The Governor's Lady (1923 film)

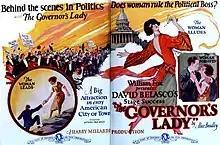
Advertisement

The Governor's Lady is a lost 1923 American silent drama film directed by Harry Millarde. It was produced and distributed by Fox Film Corporation.